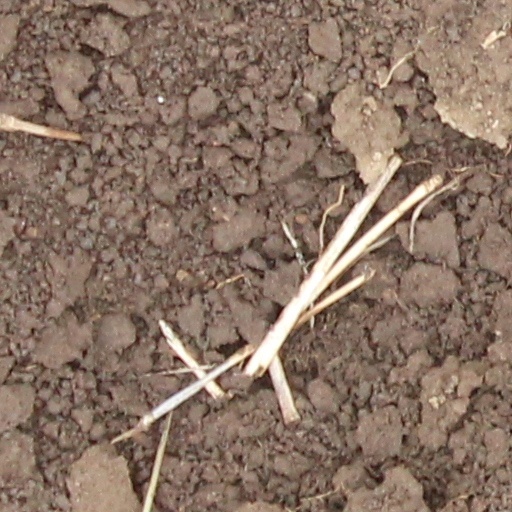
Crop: wheat